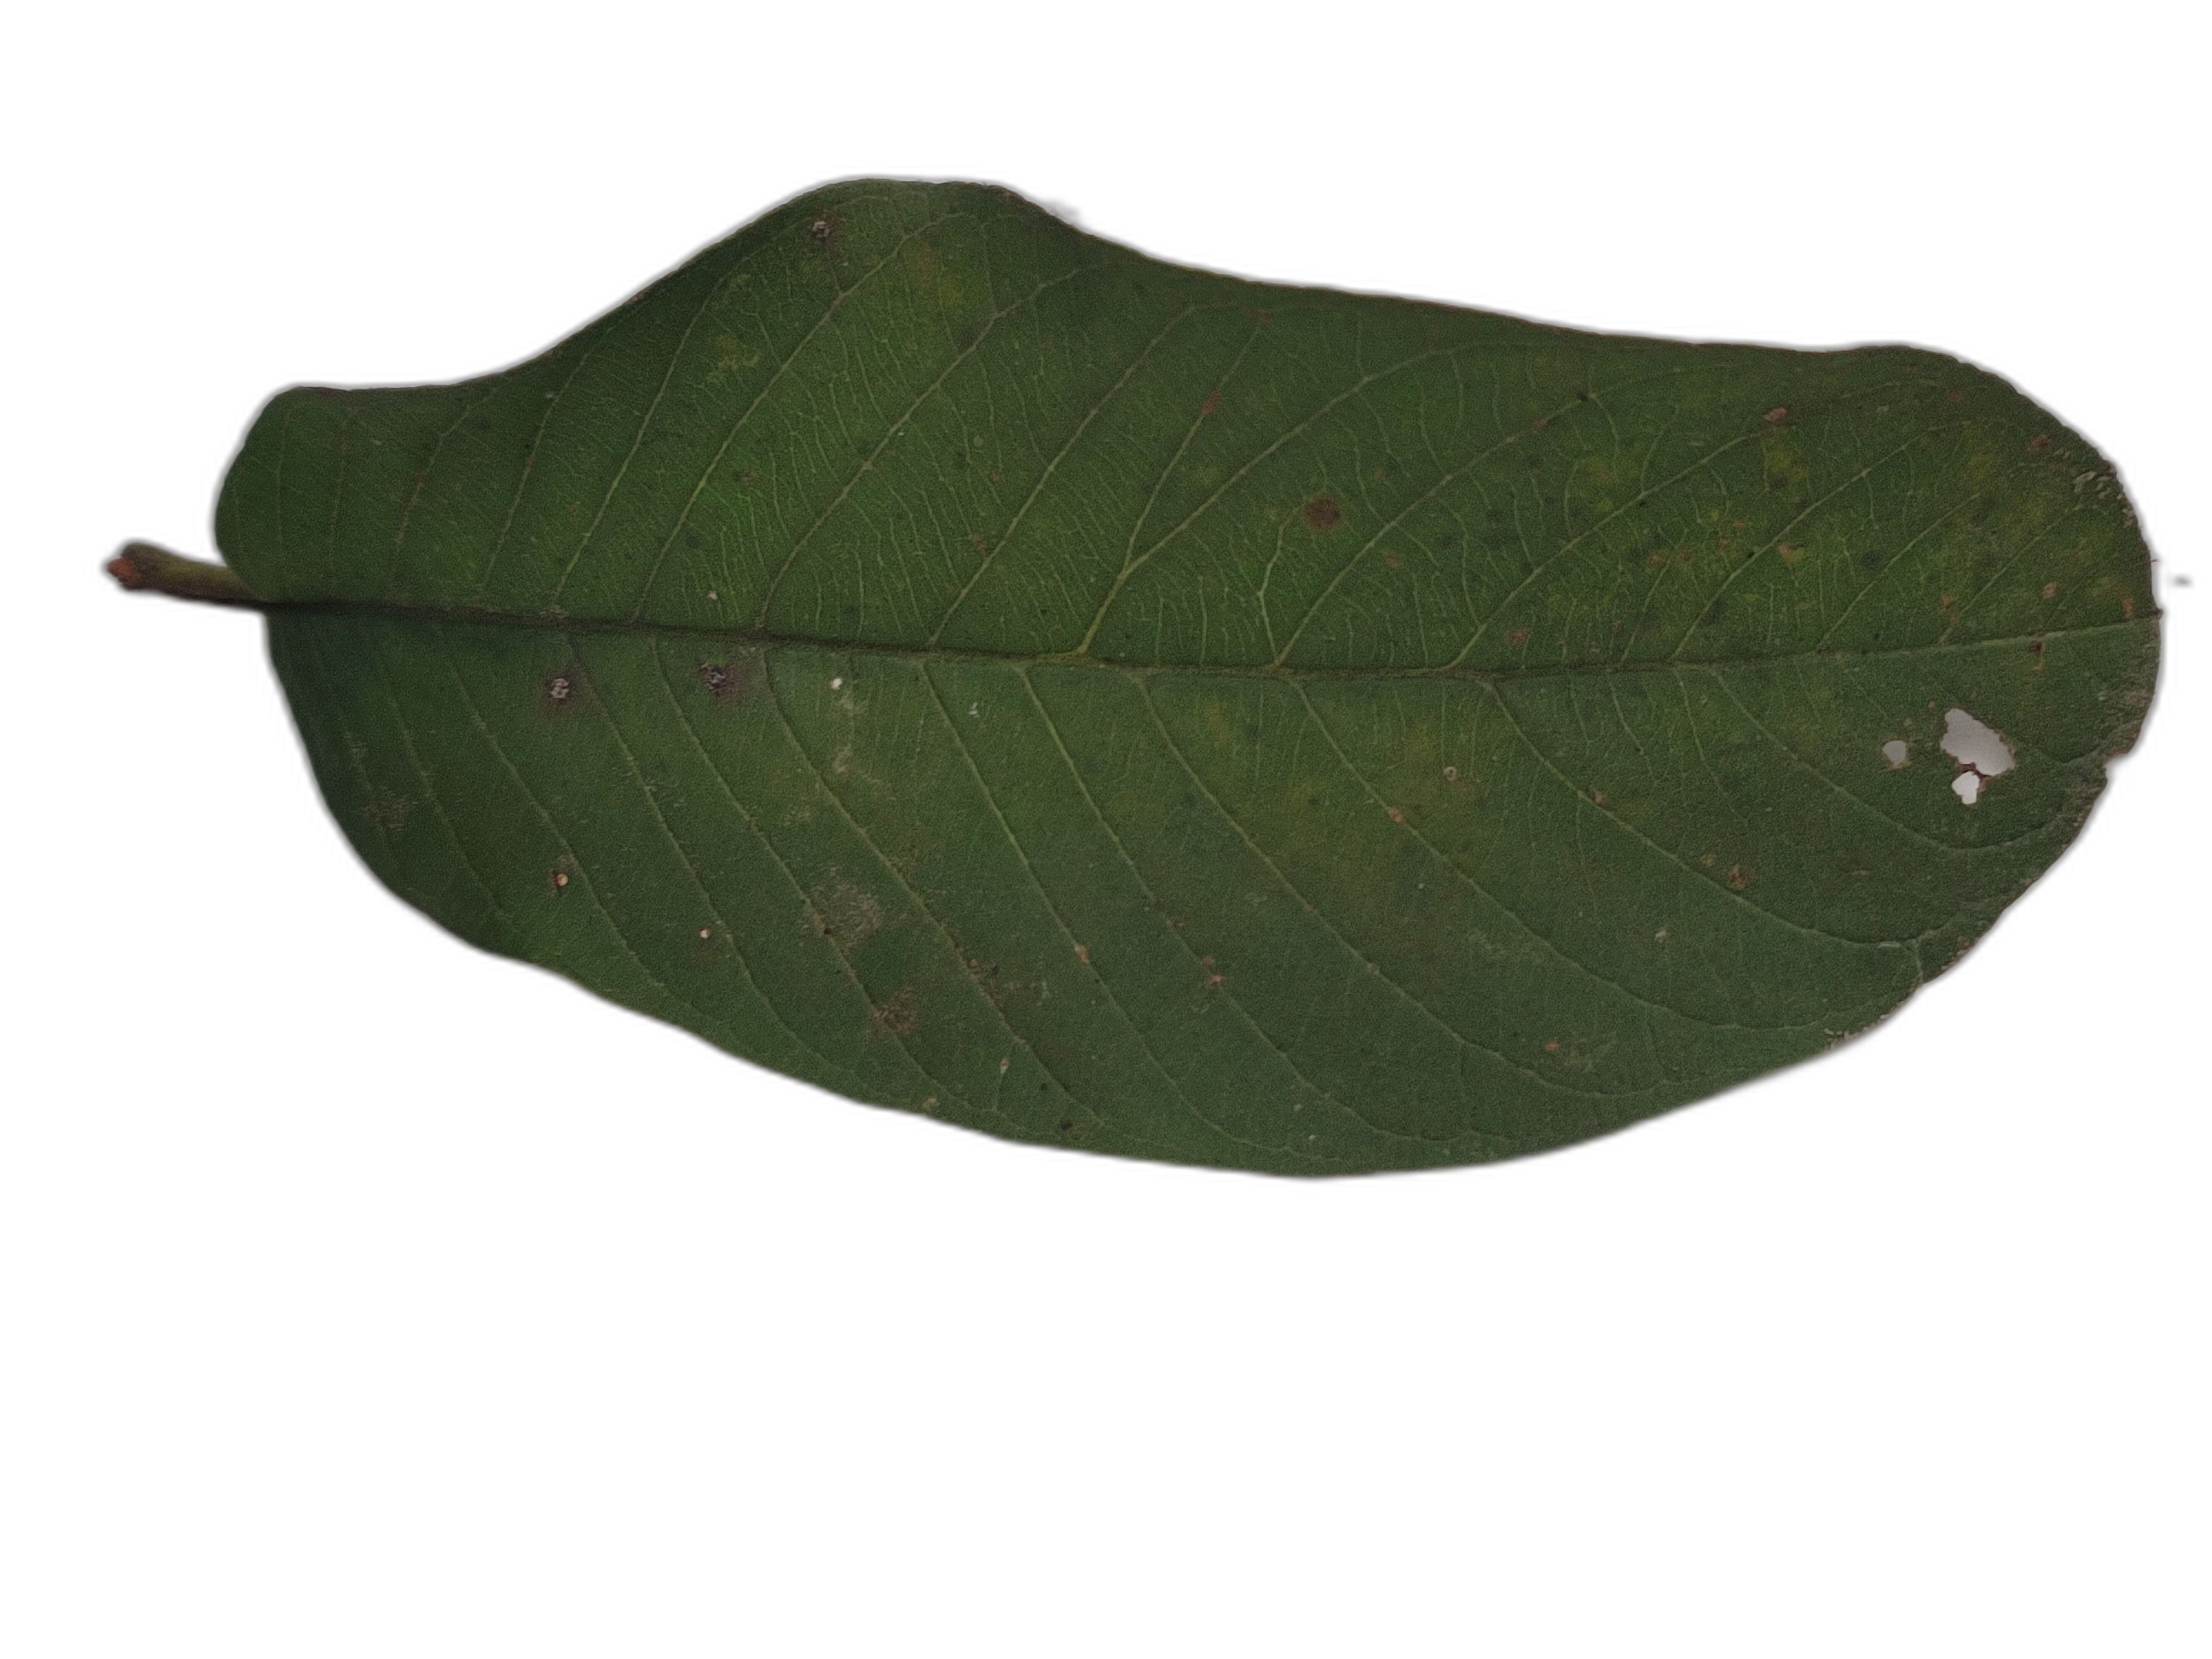
Plant part: leaf
Disease: Healthy